Saint-Domingue Creoles

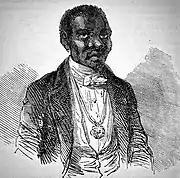
A Haitian planter

Although Saint-Domingue Creoles remained concentrated in the city of New Orleans, some very slowly scattered into surrounding parishes. There, manual labor for agriculture was in greatest demand. The scarcity of slaves made Creole planters turn to "Petits habitants" (Creole peasants), and immigrant indentured servitude to supply manual labor; they complimented paid labor with slave labor. On many plantations, free people of color and whites toiled side-by-side with slaves. This multi-class state of affairs converted many minds to the abolition of slavery.